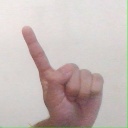
अक्षर: ए